BINGO (telescope)

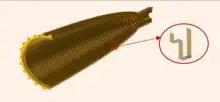
Image of the horn. The detail shows the internal profile

The BINGO is a radio telescope with a Crossed Dragone optical design. This design utilizes two main mirrors to capture and direct the incoming radiation from the sky. The primary mirror has a paraboloidal shape with a semi-minor axis of 20 meters radius, and its function is to capture the radiation. This radiation is then reflected onto the secondary mirror, which has a hyperboloidal shape with a semi-minor axis of 17.8 meters, directing the signals to the focal plane where the 28 horn antennas are located.